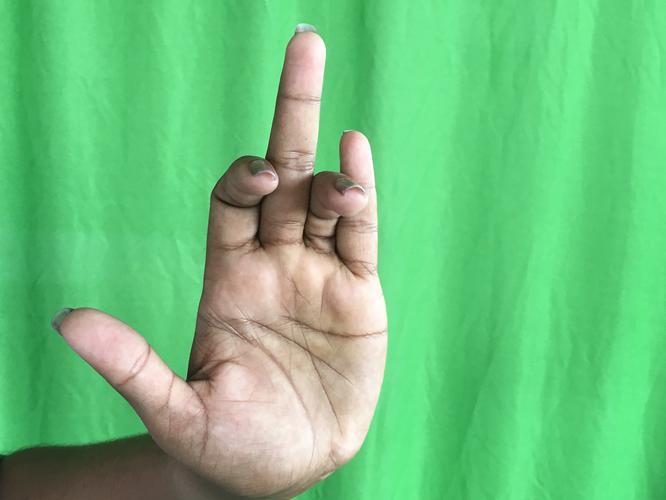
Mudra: Shukatundam
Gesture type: single_hand